UT Arlington Mavericks men's basketball

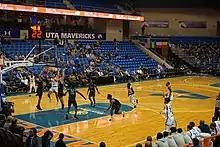
UTA in action against North Texas at College Park Center

Until February 2012, the Mavericks played at Texas Hall, which is a 3,300-seat theater on the campus. The teams played on the stage, and fans could watch the game from either the theater seats or the bleacher section.